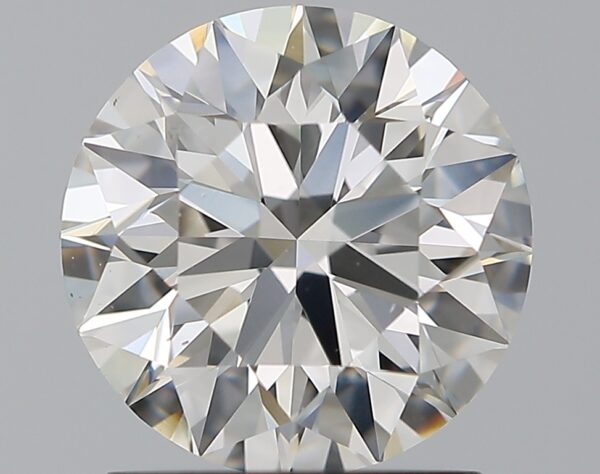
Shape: round
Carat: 1.6
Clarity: VS2
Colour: F
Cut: EX
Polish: EX
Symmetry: EX
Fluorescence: N
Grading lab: GIA
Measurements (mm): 7.42 x 7.46 x 4.68